The Baileys of Balboa

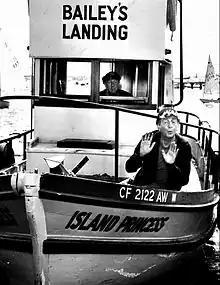
Paul Ford (background) and Sterling Holloway (foreground), 1964.

The Baileys of Balboa is an American sitcom that appeared on CBS in the 1964–1965 season on Thursdays at 9:30pm ET. Many episodes were directed by Gary Nelson and Bob Sweeney. The series was broadcast from September 24, 1964, to April 1, 1965.